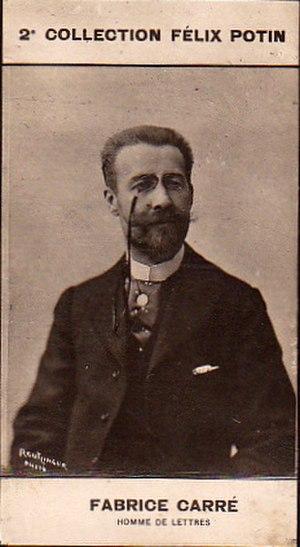
Carré, Fabrice
Fabrice Carré ou Carré-Labrousse, de son vrai nom Jules Fabrice, est un auteur dramatique et librettiste français, né à Paris 6ᵉ le 9 juillet 1855 et mort en 1921.